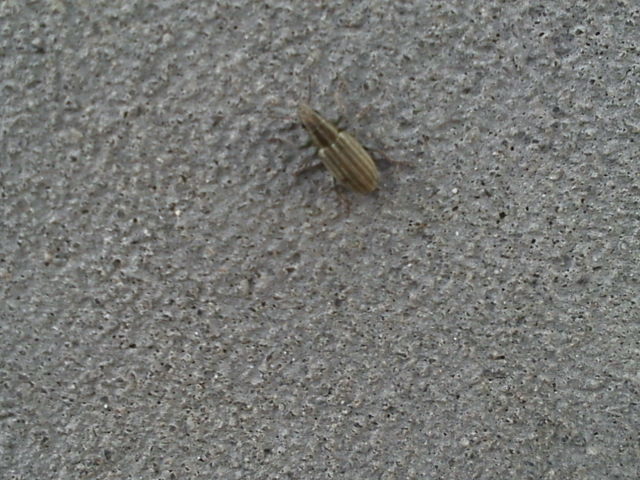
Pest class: pea_leaf_weevil